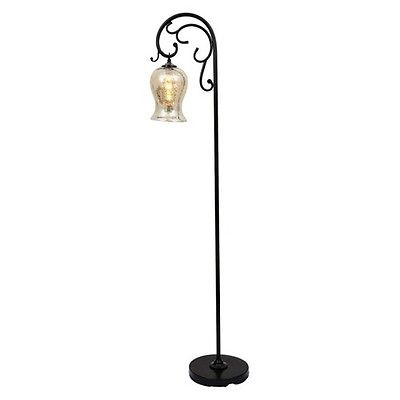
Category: lamp